Mary Pierson Eddy

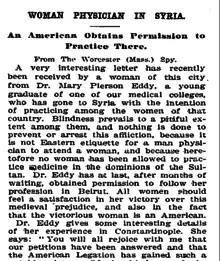
1894 article in the New York Times announcing Dr. Mary Pierson Eddy as the first woman to be licensed to practice medicine by the Ottoman Empire.

Dr. Mary Pierson Eddy (1864-1923) was a religious and medical missionary. She was born in Syria to American missionary parents. Dr. Eddy followed in her parents' footsteps to become a medical missionary in the Middle East. She was the first woman to obtain a license to practice medicine in the Ottoman Empire. Dr. Eddy spent most of her missionary career traveling among remote villages of Syria until her death at age 59.